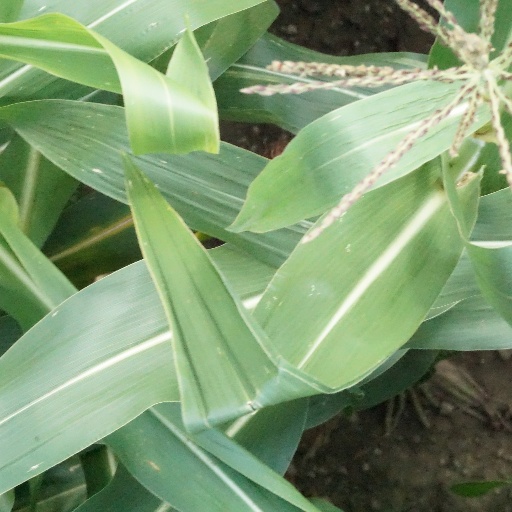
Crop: maize; corn